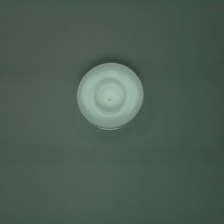
Color: white/transparent
Cap type: flip-top cap